Hossein Hosseini (footballer, born 1992)

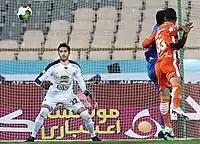
Hosseini in his record-breaking match against Saipa in January 2018

At the beginning of the season Mehdi Rahmati was the first choice keeper, however after failing to win four games out of the first five matches of the season, manager Alireza Mansourian decided to start Hosseini ahead of Rahmati. Hosseini made his season debut in the league on 15 September against Pars Jonoubi Jam in which he conceded 2 goals. He wore the captain's armband for the first time in the next game, on 20 September, in a league match against Zob Ahan. He kept his first clean sheet of the season in a 0–0 draw against Foolad. After keeping a clean sheet on 5 January 2018, he surpassed Alireza Beiranvand's record of 721 minutes without conceding a league goal in Persian Gulf Pro League in a 0–0 draw against Tractor Sazi. On 12 January, he surpassed the record for consecutive minutes in Iranian top division league set by Bahram Mavaddat in 1976 by 28 minutes against Saipa; he set the new all-time record at 872 consecutive minutes without conceding a goal. Reza Asadi finally ended his goalless streak by beating him in the 85th minute of the same match.